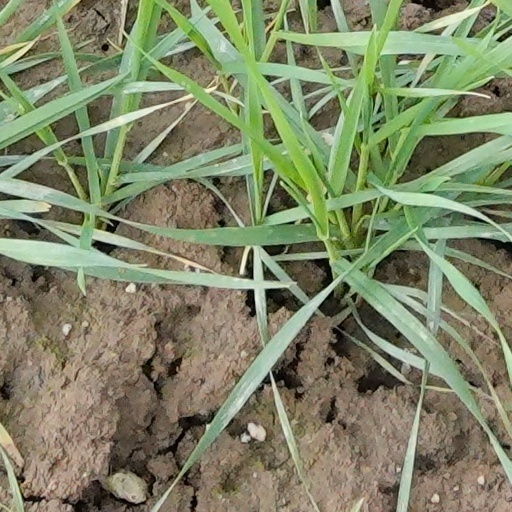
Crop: wheat